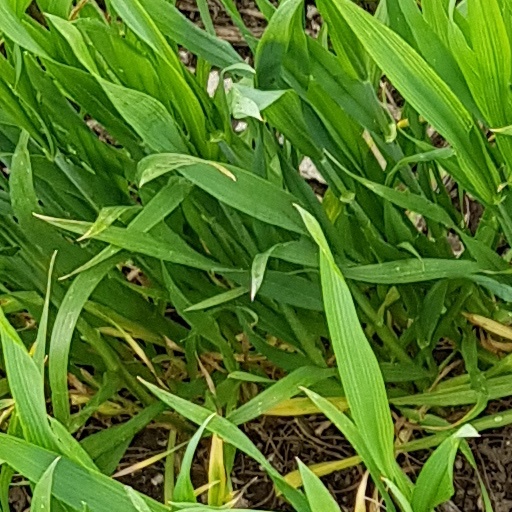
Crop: wheat